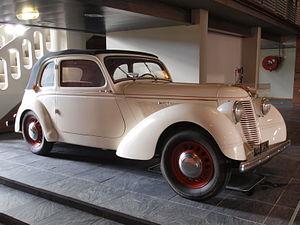
Jean Albert Grégoire, né le 7 juillet 1899 à Paris 17ᵉ et mort le 19 août 1992 à Neuilly-sur-Seine, est un ingénieur et un entrepreneur français qui fut l'un des grands pionniers de la « traction avant » dans le monde et notamment le premier en France. Il prôna également l'utilisation des alliages d'aluminium dans la technique automobile. Il a ainsi participé à de nombreux projets dans le domaine de l'automobile au milieu du XXᵉ siècle.